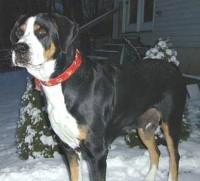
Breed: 237-n000086-Greater_Swiss_Mountain_dog